2003 BDO World Darts Championship

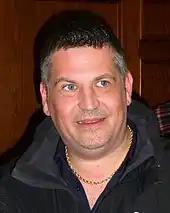
Gary Anderson "(pictured in 2016)" reached the semi-finals of the tournament.

Both of the semi-finals were played on 11 January. Davies defeated Anderson 5–2 to enter the final. The two players began the match by sharing the first two sets each. Davies subsequently produced a 140 checkout to move in front and he further extended his advantage by winning the fourth set with a finish on the double five ring. After the mid-session interval Anderson won the fifth set. Davies responded by claiming the next set 3–2; a 15-dart finish and Davies finishing on the double ten ring in the eighth set won him the match. Davies said he began slower than before and was eager to participate in the final, "If anyone would have told me at the start of the week that I would be in the final, I'd have laughed. But I've got nothing to lose in this tournament. I've just come here to do as well as I can."